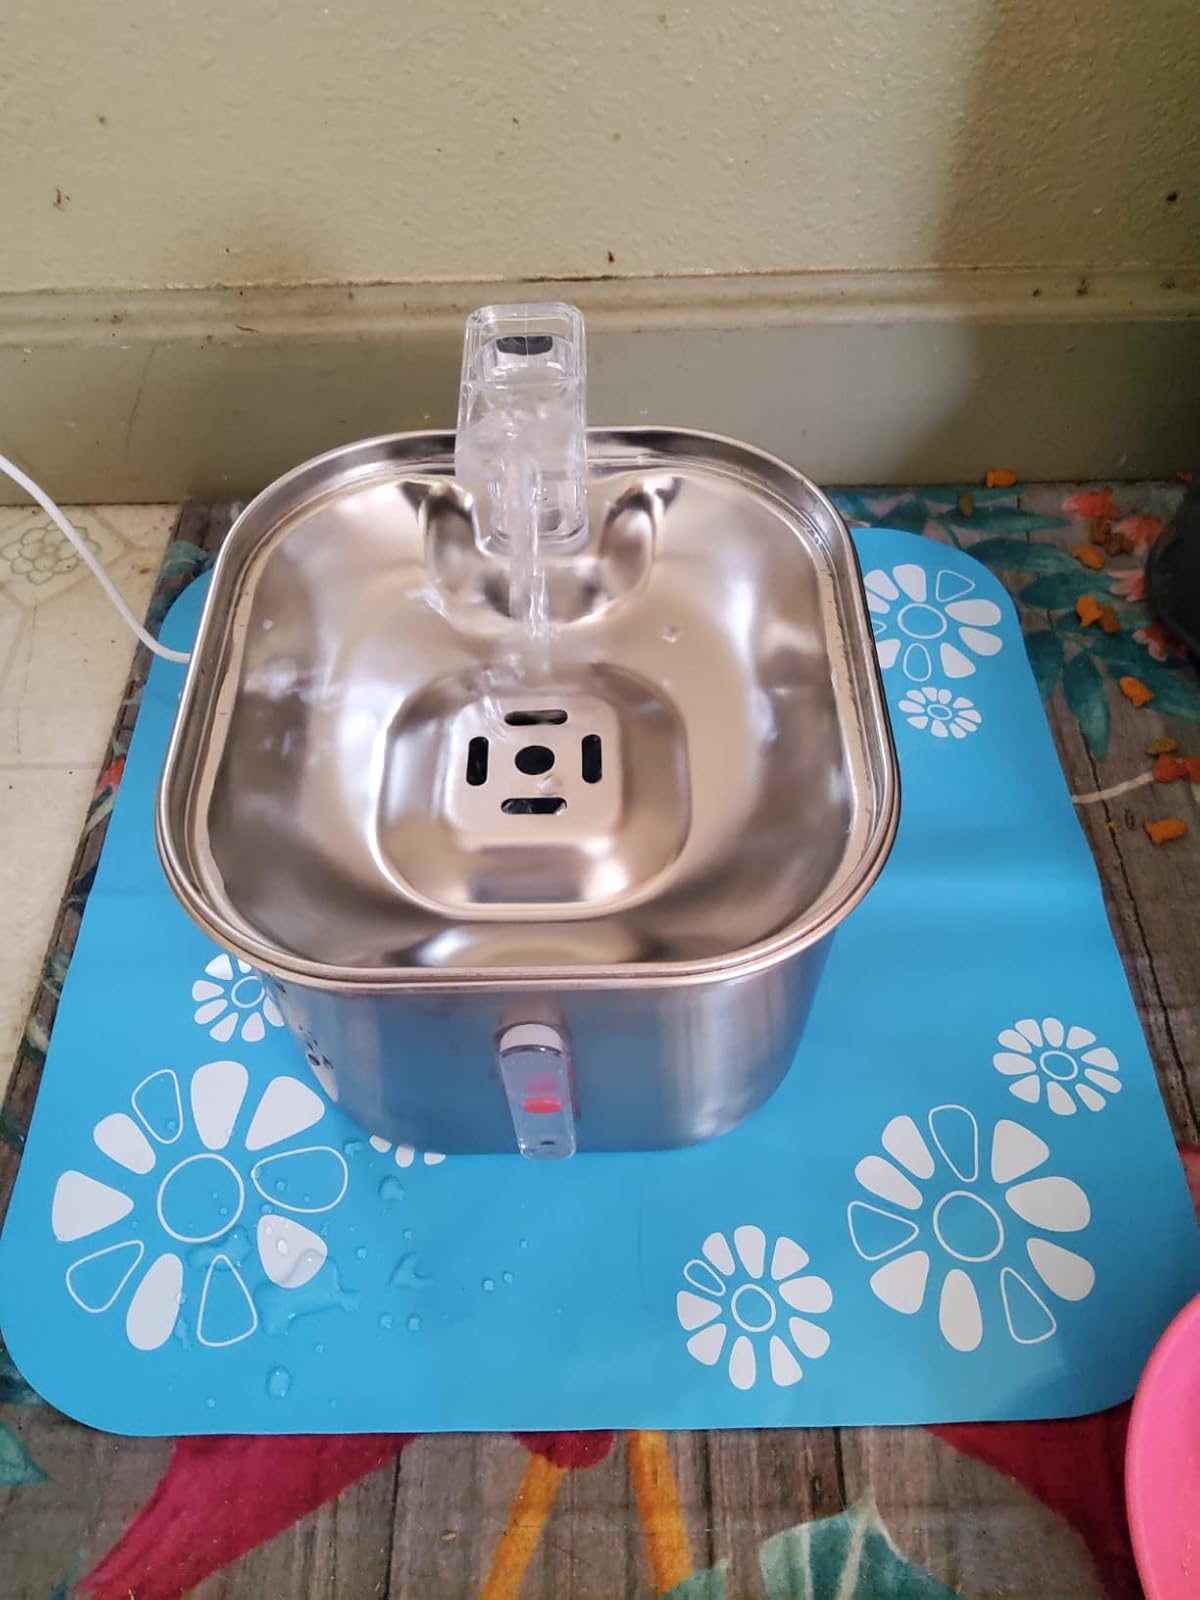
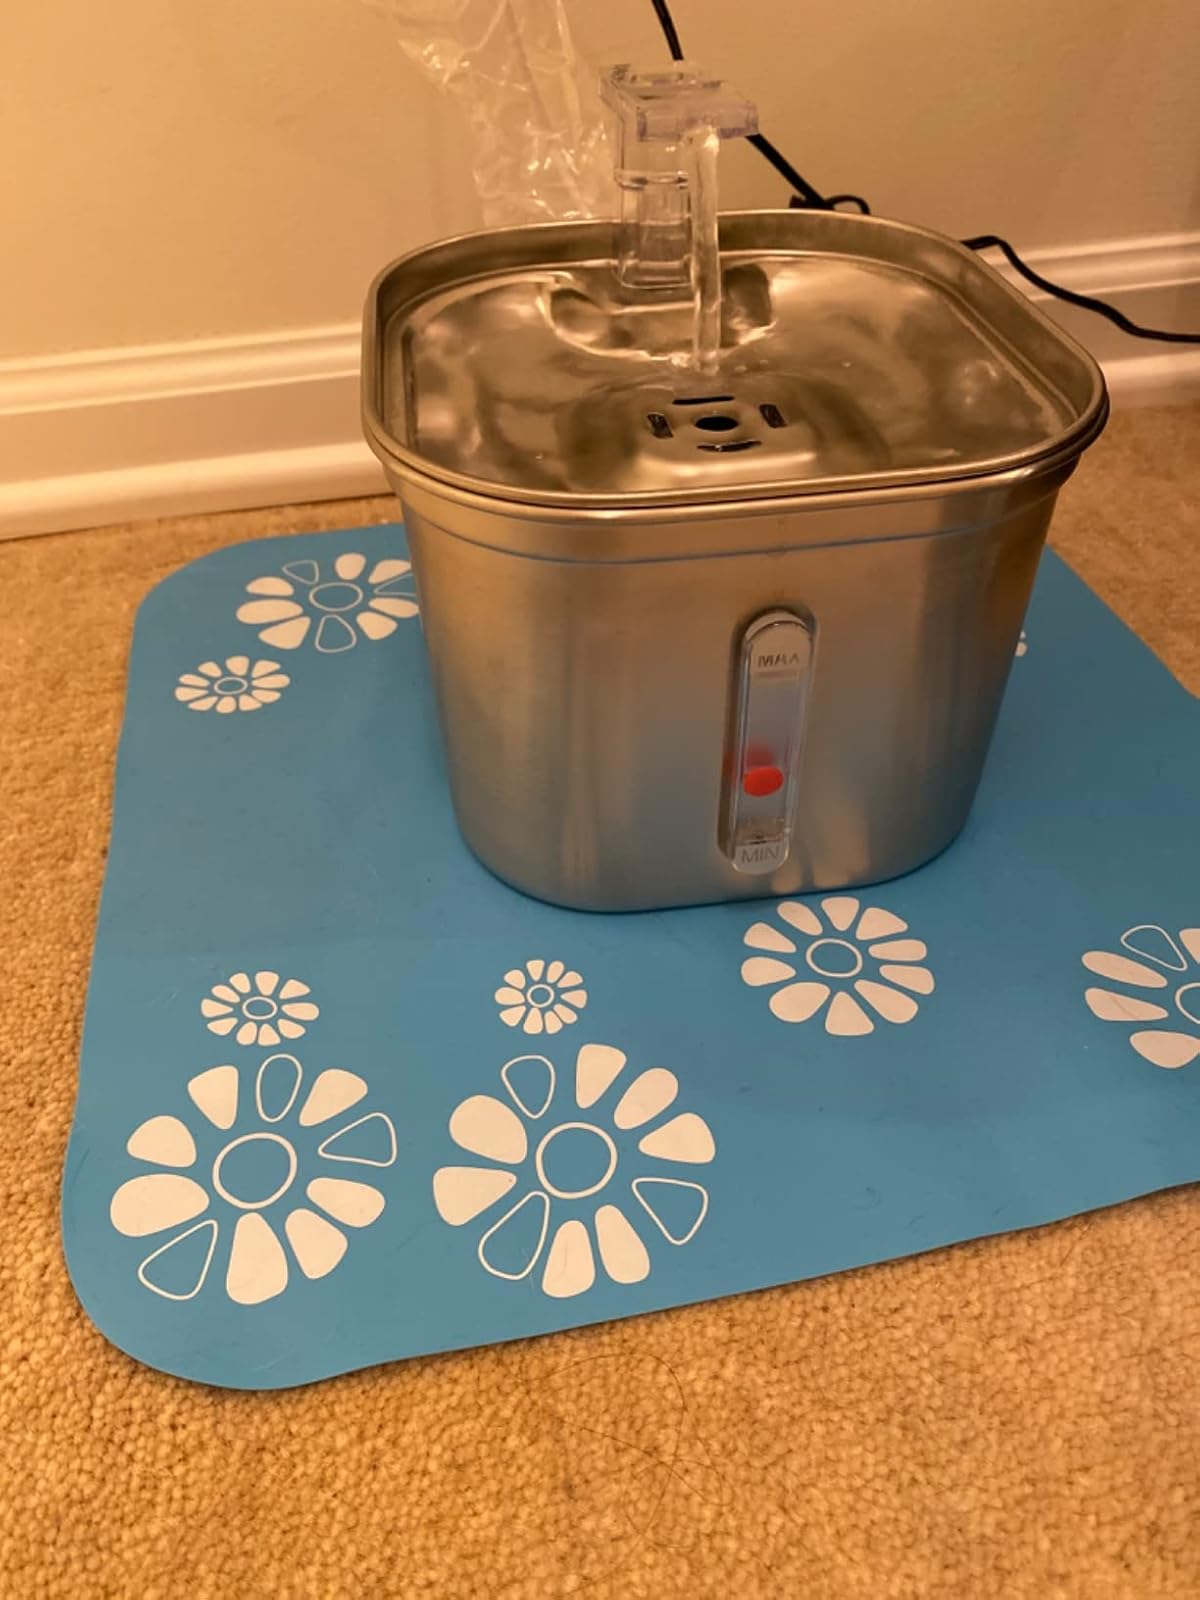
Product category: items_bowl
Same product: yes